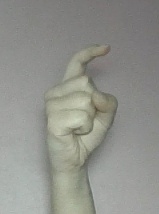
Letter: ra